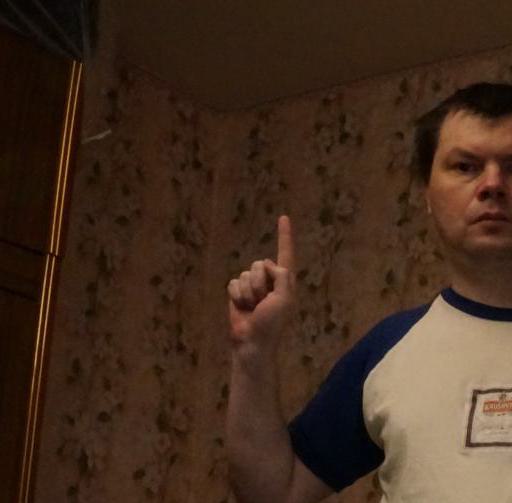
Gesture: one